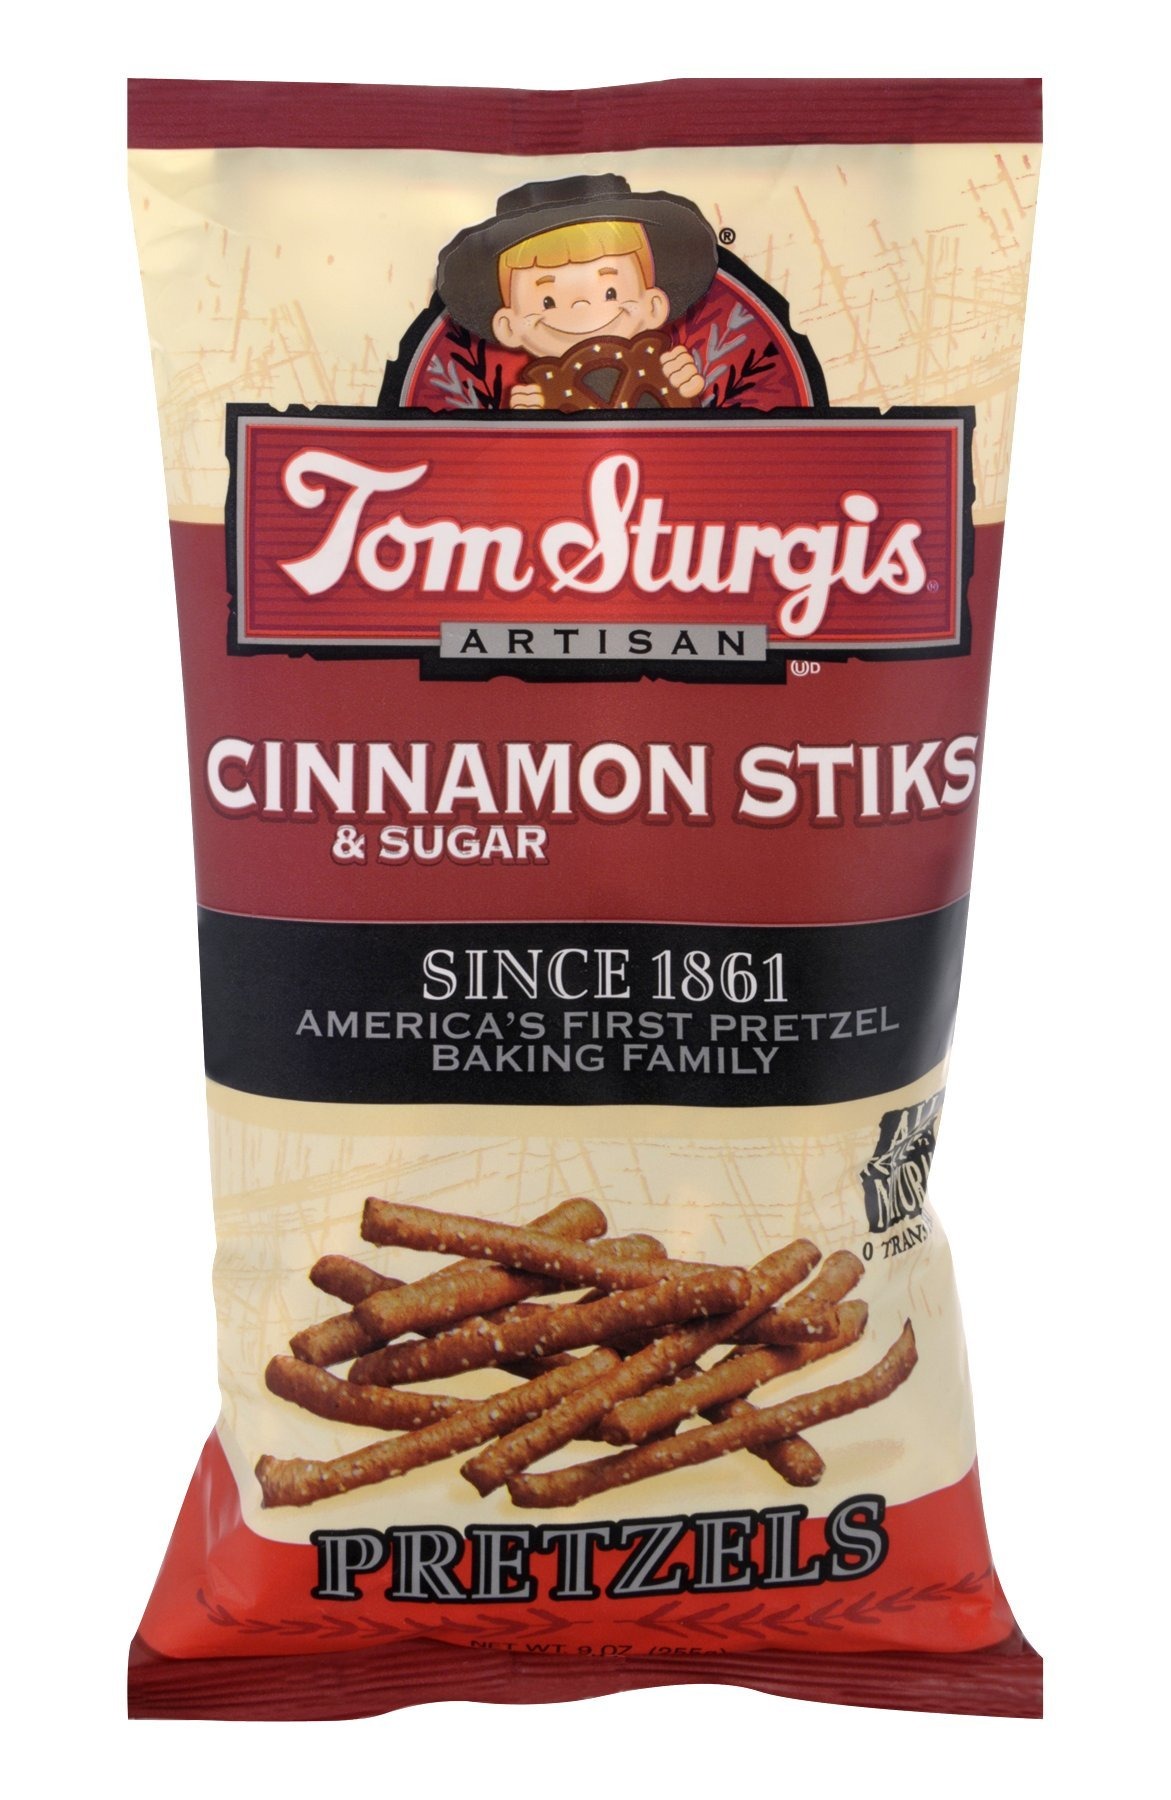
Item Name: Tom Sturgis Cinnamon Sugar Sticks Pretzels 9 oz. Bag (3 Bags)
Bullet Point 1: Cinnamon Sugar Sticks Pretzels
Bullet Point 2: Available in orders of 2, 3 or 6 bags.
Bullet Point 3: Made with all natural ingredients. There are zero grams trans fat.
Bullet Point 4: Since 1861 America's first pretzel baking family.
Product Description: Almost 150 years doing the same thing, we can hardly believe it, can you? Tom Sturgis (baking for six decades), is still improving the pretzel. Tom's father, Marriott (Tom Sr.), learned to bake artisan pretzels in the early 1900's. But you have to go back to 1861 when my great, great grandfather, Julius Sturgis, first baked pretzels to get to the origin of pretzel baking in America... almost 150 years ago. Today we have fourth, fifth, and sixth generations working together to bring you a wonderful taste of baking history. Sincerely, Bruce T. Sturgis
Value: 27.0
Unit: Ounce

Price: 27.99